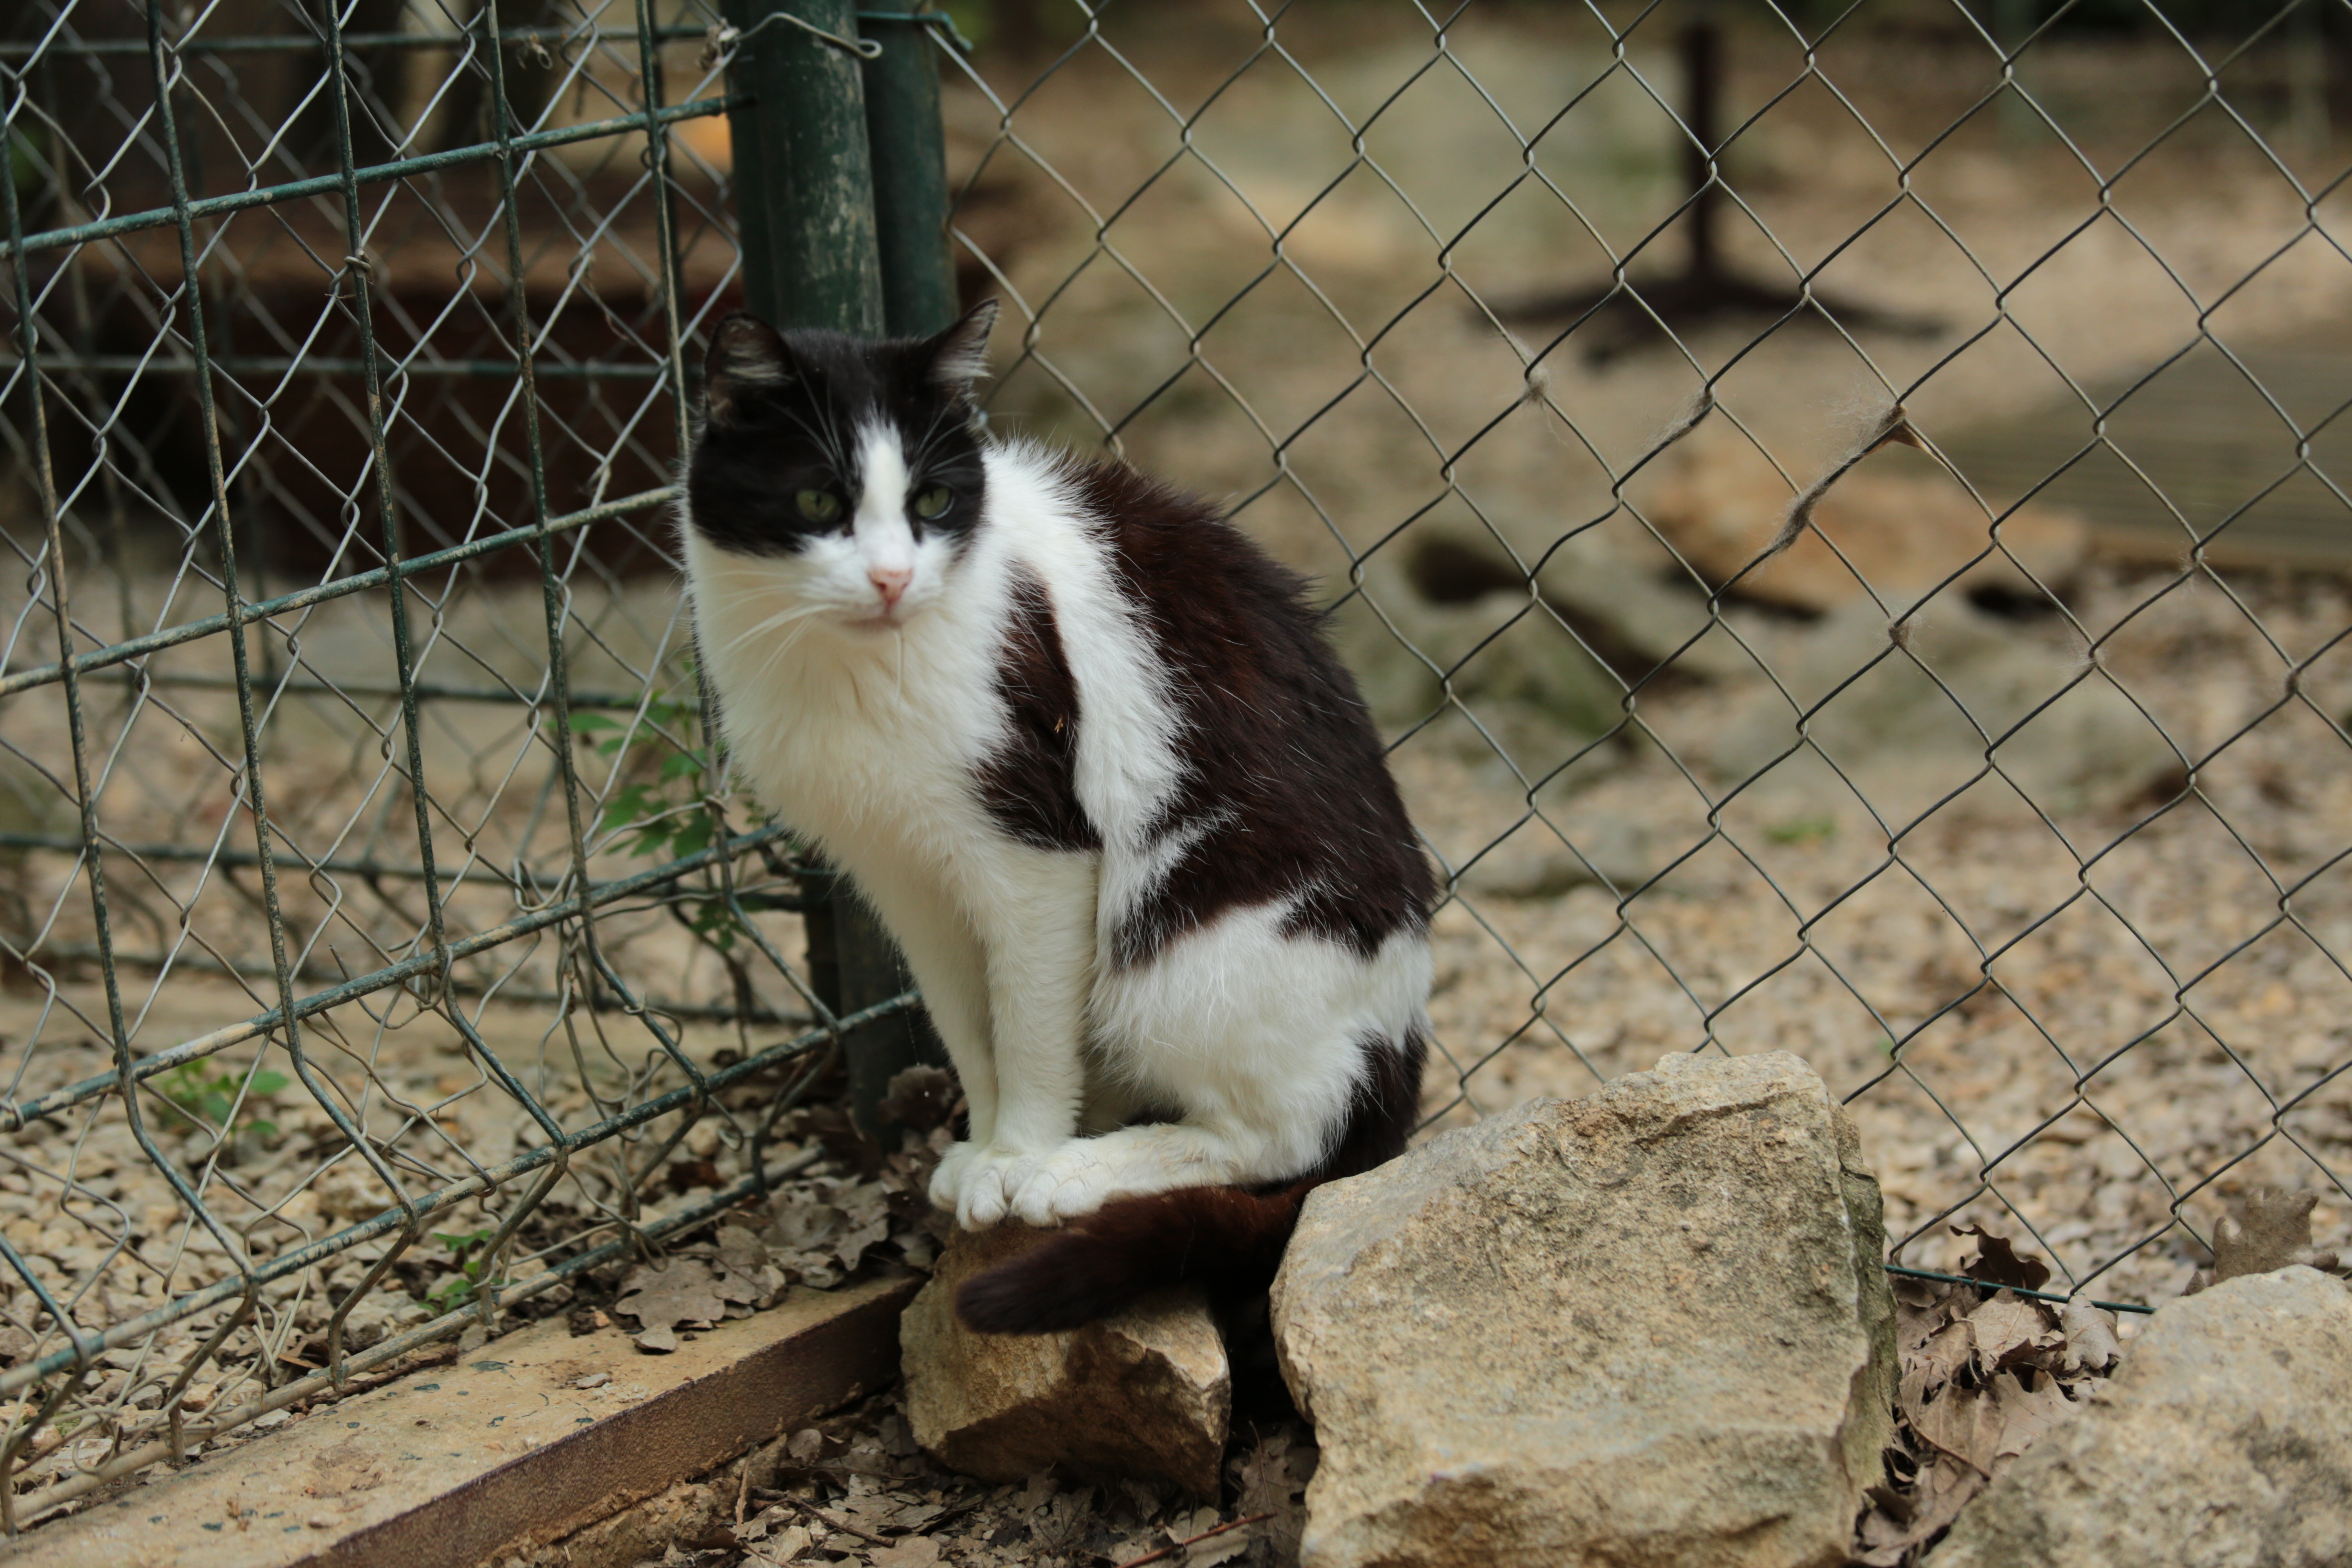
france, europe, zoo, cat, canon, mammal, fauna, rabbit, cats, shelter, whiskers, midi, vertebrate, refuge, katze, association, chats, southfrance, sdfrankreich, zuidfrankrijk, mditerrane, languedocroussillon, hrault, enclos, brissac, tierheim, chatterie, katten, protectionanimale, bnvoles, felins, pensionnaires, animal shelter, small to medium sized cats, cat like mammal